List of birds of Newfoundland and Labrador

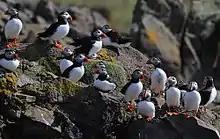
The Atlantic puffin is the provincial bird of Newfoundland and Labrador.

This is a list of bird species confirmed in the Canadian province of Newfoundland and Labrador. The Bird Records Committee of Nature Newfoundland & Labrador (Nature NL) lists 427 species as occurring in Newfoundland as of 2021. Twenty additional species were added from "Bird Checklists of the World" (Avibase). Of the 427 species, 114 are rare, 71 are very rare, and 27 are "rare/accidental" as defined below. Two were introduced to North America. One species is possibly extinct and two extinct species believed to have formerly been found in Labrador are not on the Nature NL checklist.